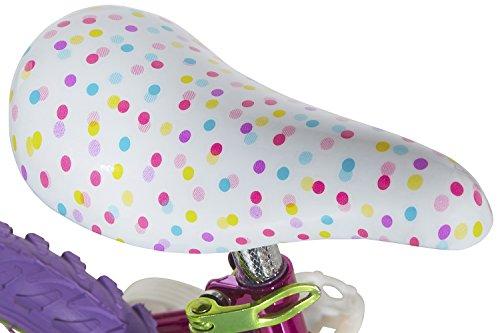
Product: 12 Inch Trolls Girls' Bike
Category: Sports & Outdoors | Outdoor Recreation | Cycling | Kids' Bikes & Accessories | Kids' Bikes
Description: Girls beginner BMX street/dirt bike w/coaster brakes.
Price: $99.99
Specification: Product Dimensions:         28.2 x 6.8 x 15 inches ; 20.3 pounds    |Shipping Weight: 23.1 pounds (View shipping rates and policies)|ASIN: B01LVTSW4G|Item model number: 8008-50ZTJ|    #40    in Kids' Bicycles